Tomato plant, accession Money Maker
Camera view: tilt-top (135 deg); turntable rotation: 330 degrees
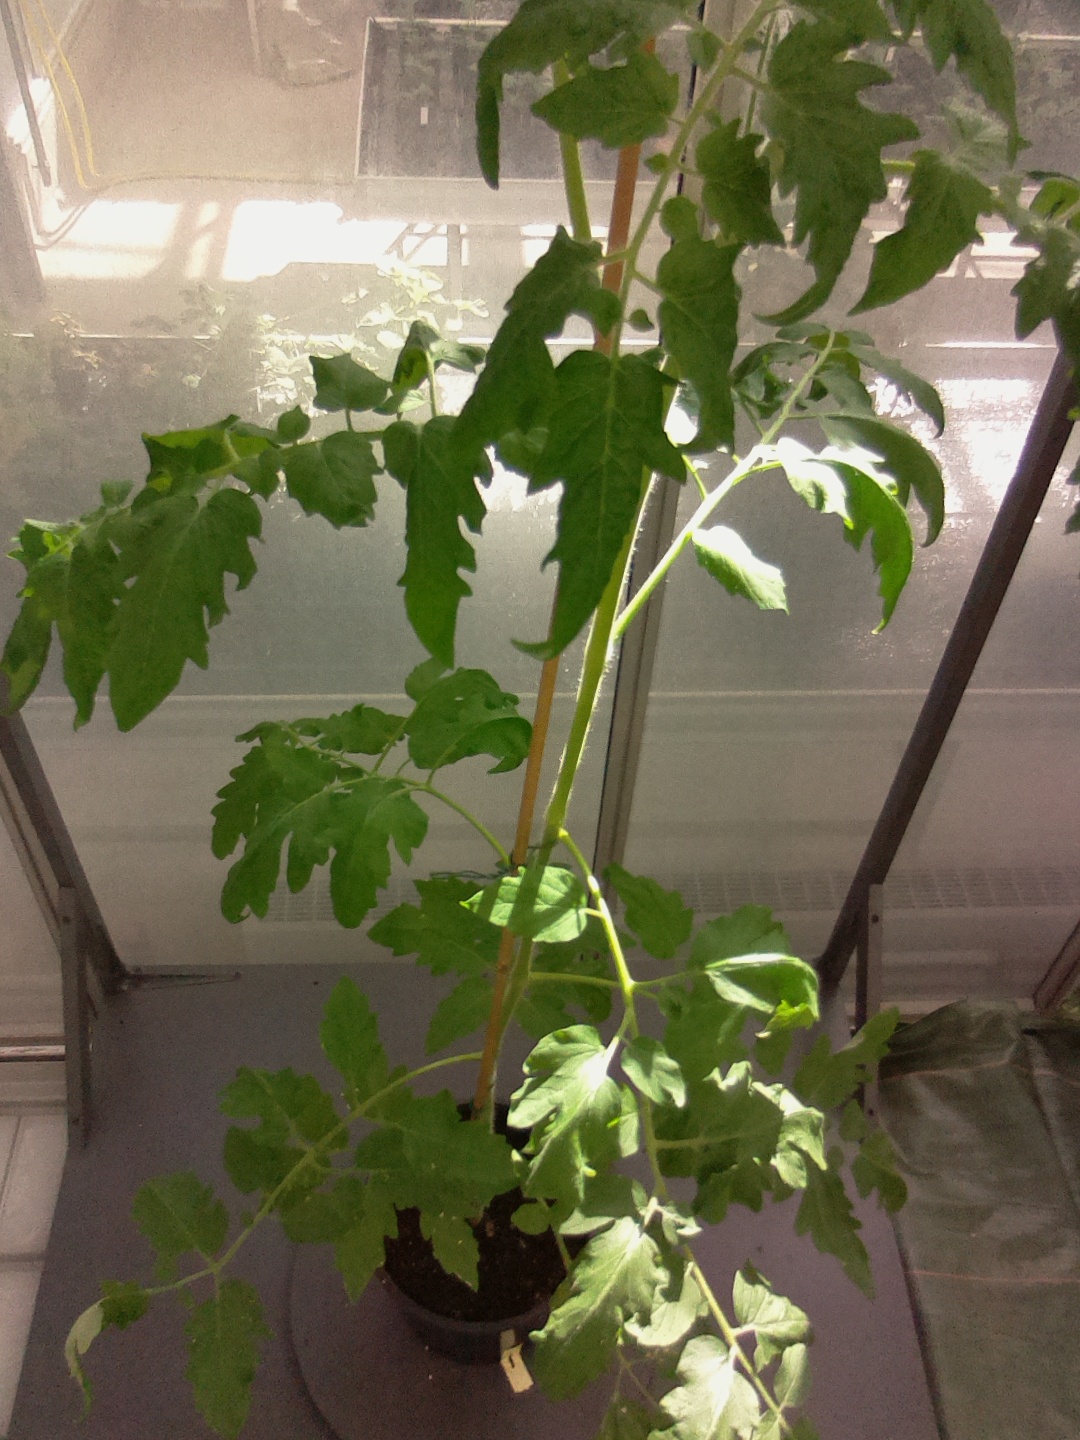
BBCH growth stage 61: 10%-20% of flowers open